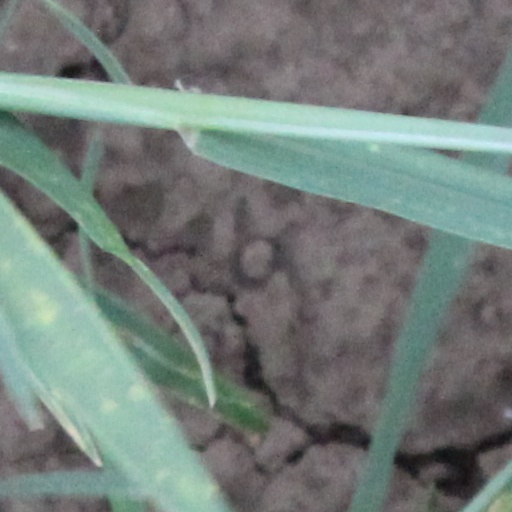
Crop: wheat